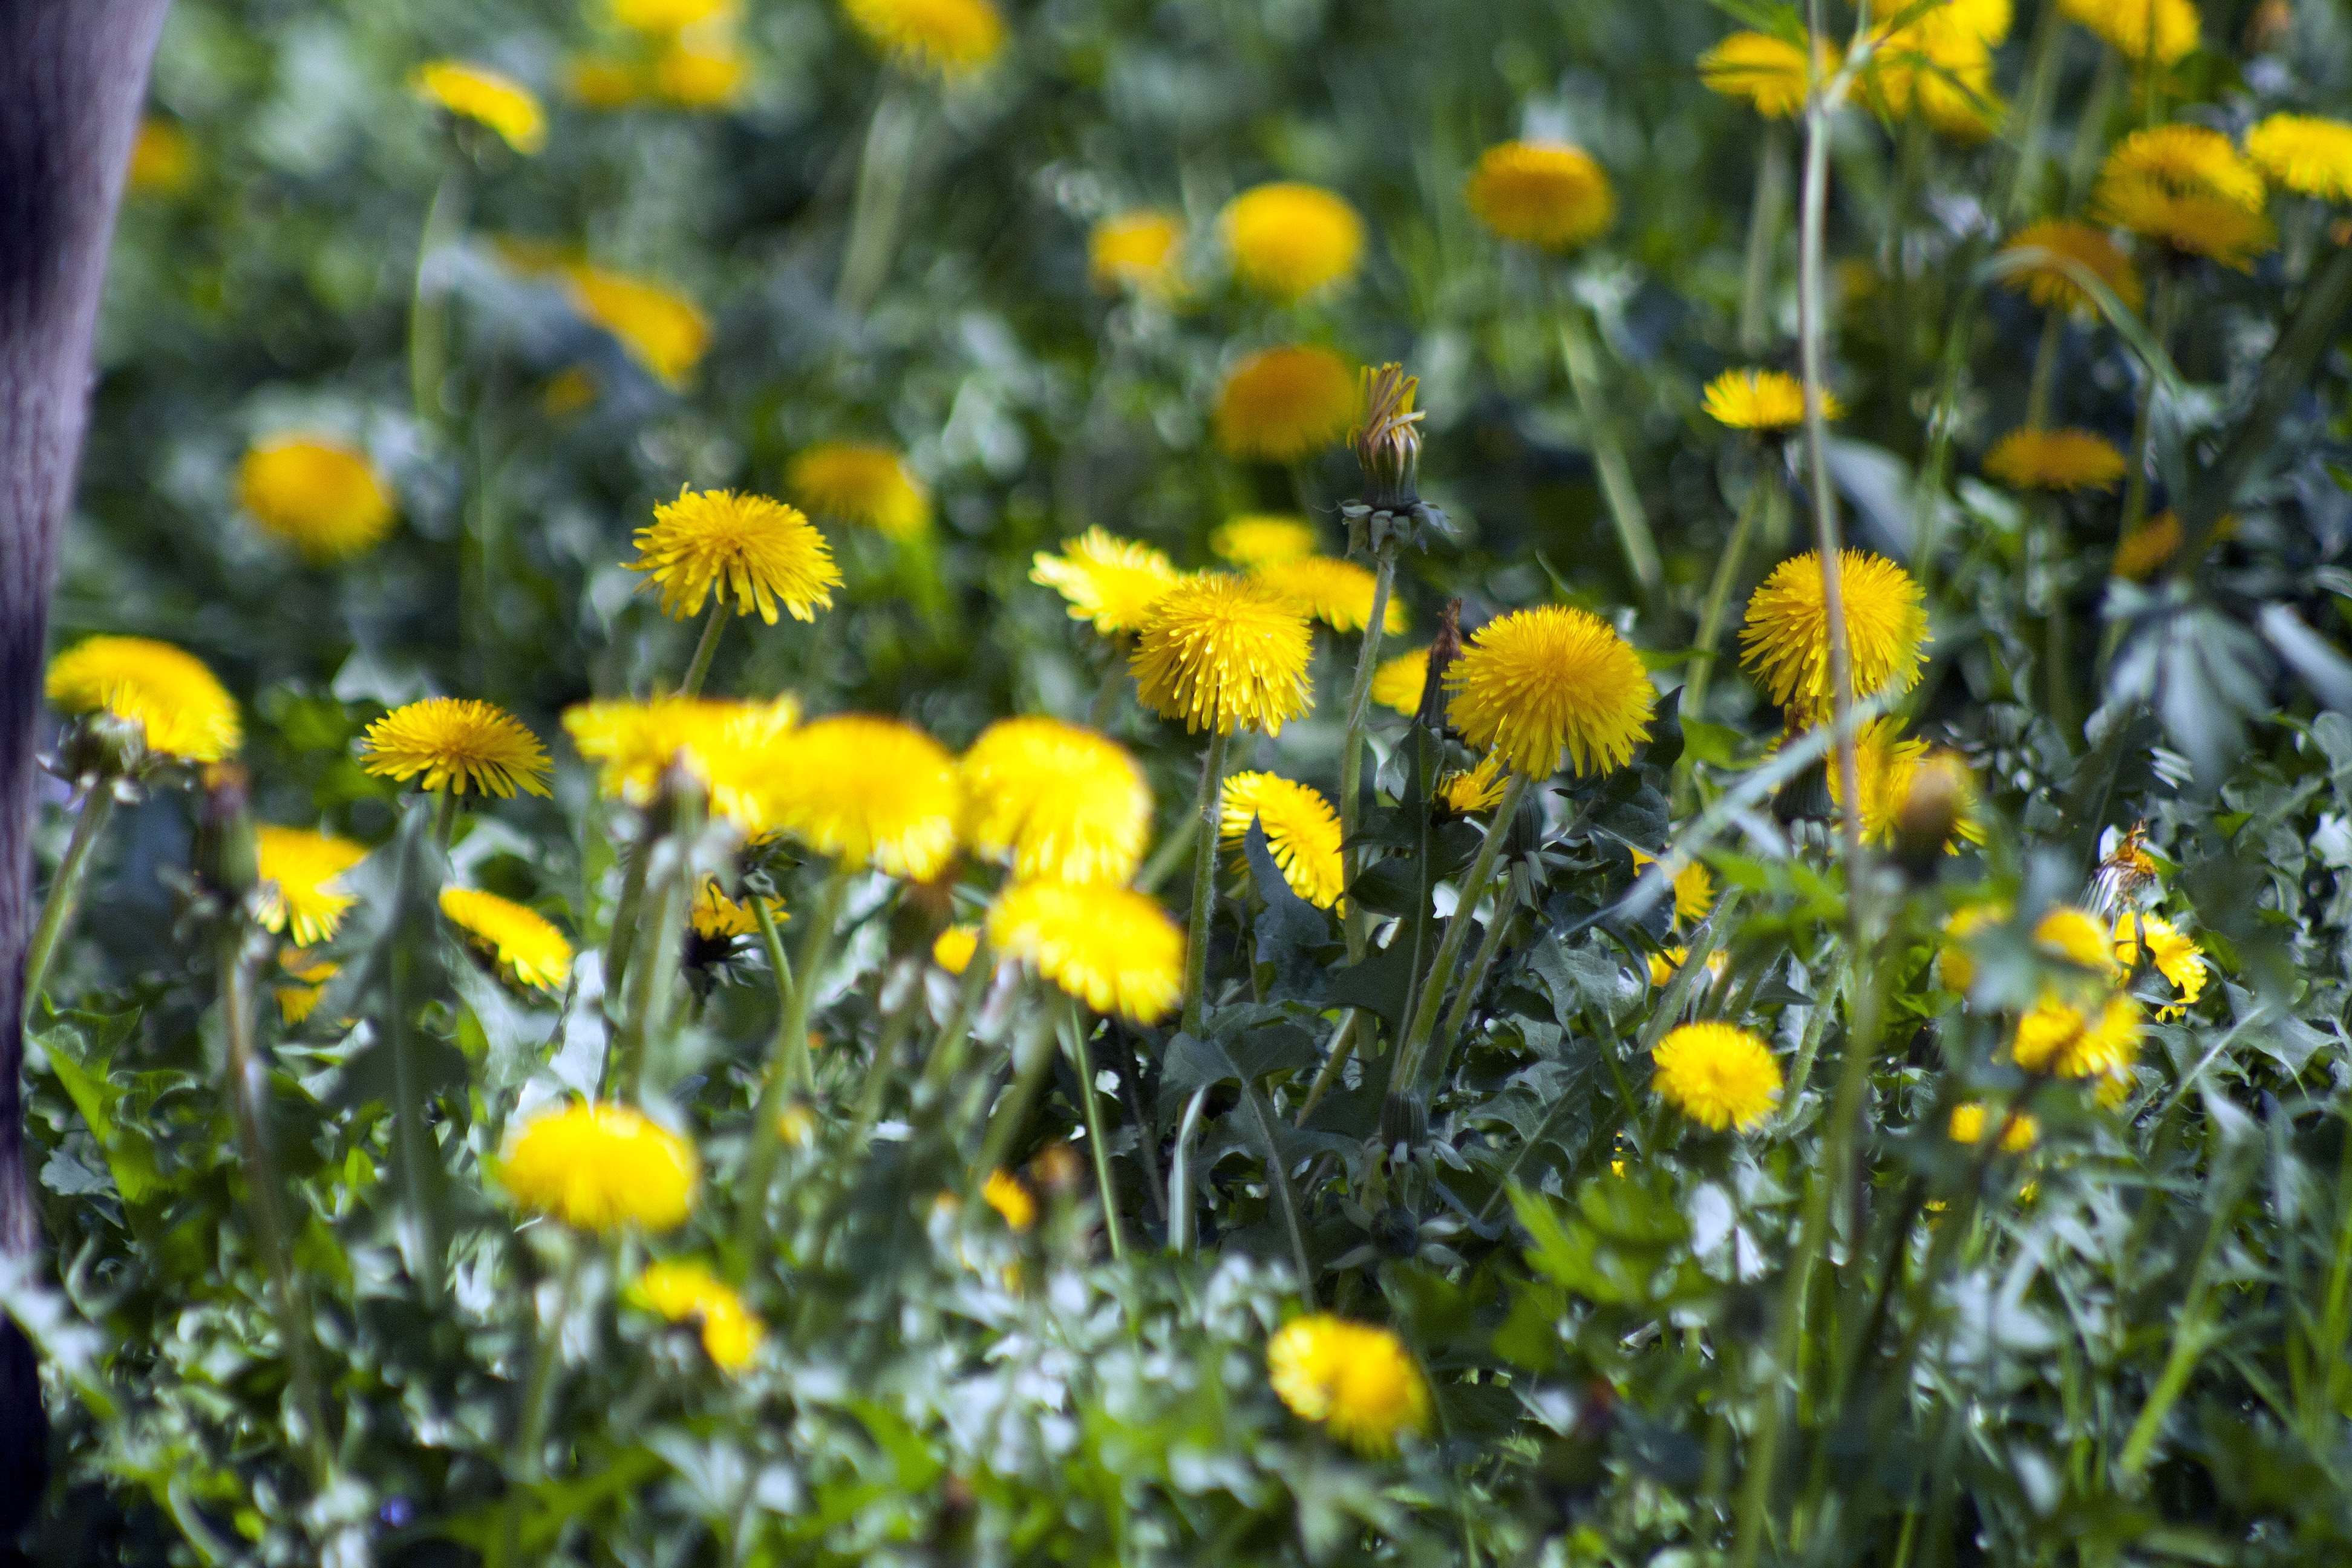
nature, grass, blossom, plant, field, meadow, dandelion, prairie, flower, bloom, spring, herb, botany, yellow, close, flora, yellow flower, wildflower, flowers, buttercup, yellow flowers, flowering plant, daisy family, annual plant, land plant, chamaemelum nobile